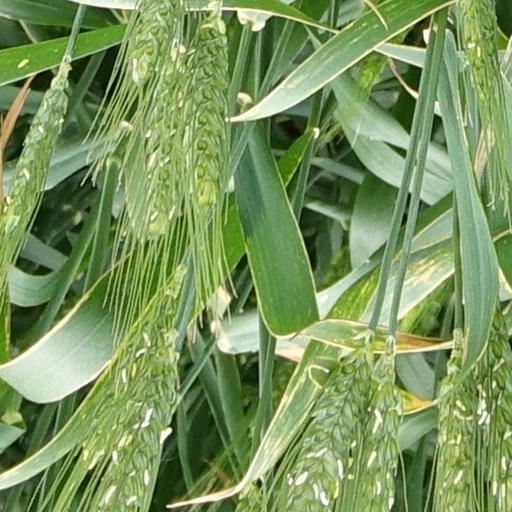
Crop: wheat